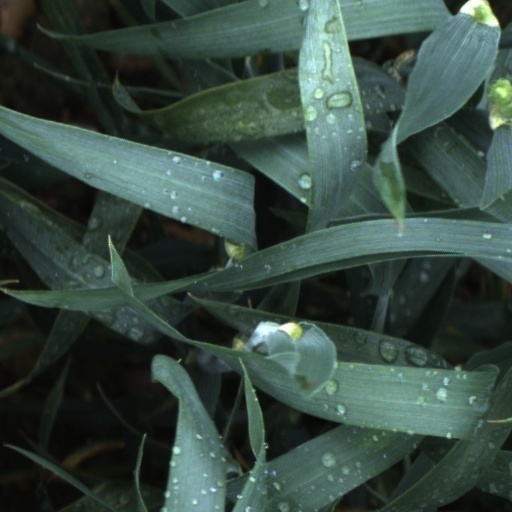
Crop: wheat